Hongqi LS7

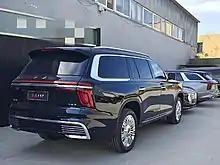
Hongqi LS7 rear

The Hongqi LS7 was officially revealed online on 25 October 2021, as the largest SUV by a Chinese manufacturer and a direct competitor to domestic full-size SUVs such as the BAIC BJ90 and foreign import models including the Cadillac Escalade, Lincoln Navigator, and Mercedes-Benz GLS.